Garden Key Light

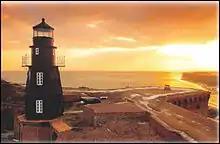
Garden Key Light at sunset

The Garden Key Light, also known as the Tortuga Harbor Light, is located at Fort Jefferson, on Garden Key in the Dry Tortugas, Florida. The first lighthouse, started in 1824 and first lit in 1826, was a brick conical tower. The lighthouse and its outbuildings were the only structures on Garden Key until construction started on Fort Jefferson in 1846. Construction continued until 1861, but the fort was never completed.